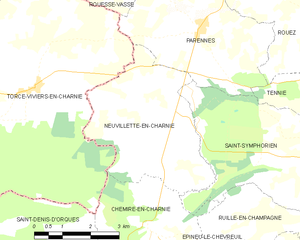
Carte des communes françaises